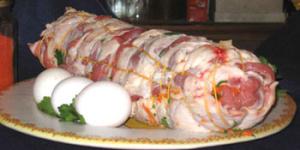
arrollado huaso de carne